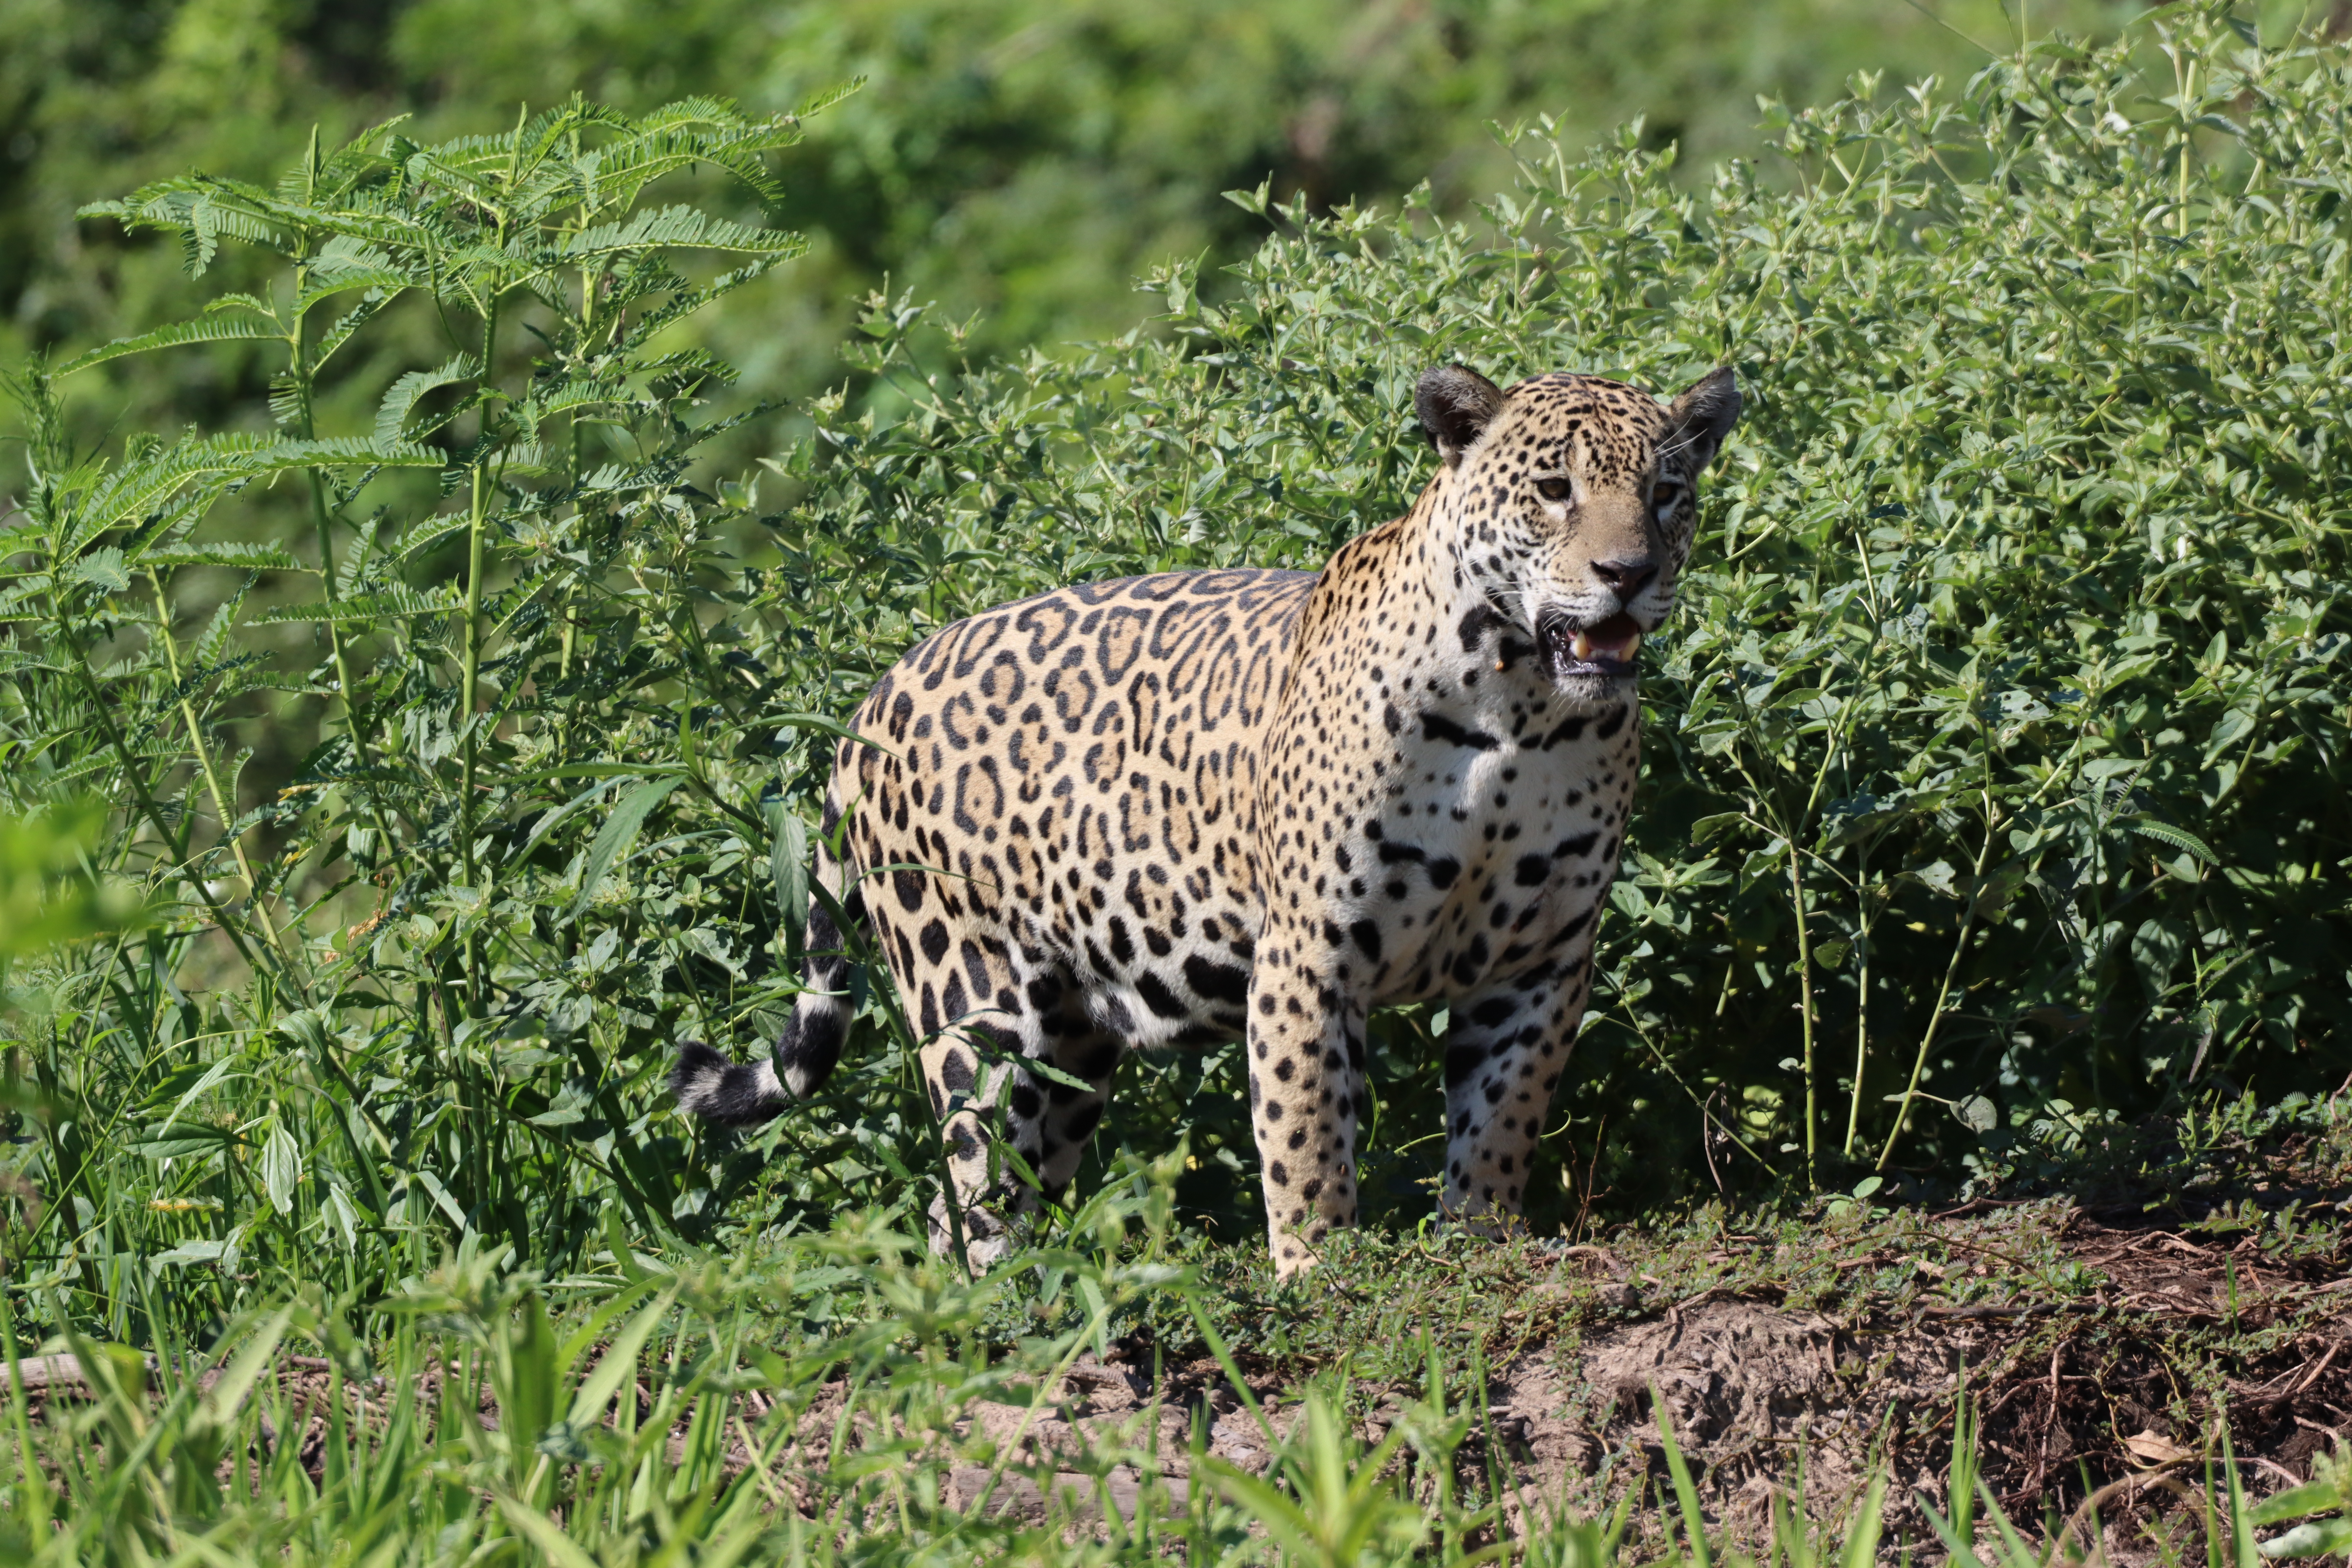
Jaguar: Marcela